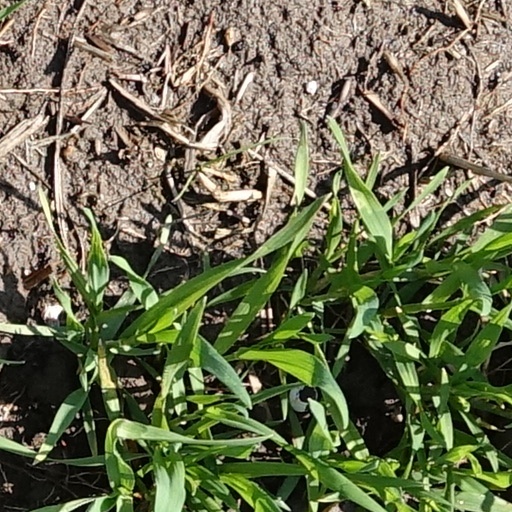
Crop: wheat